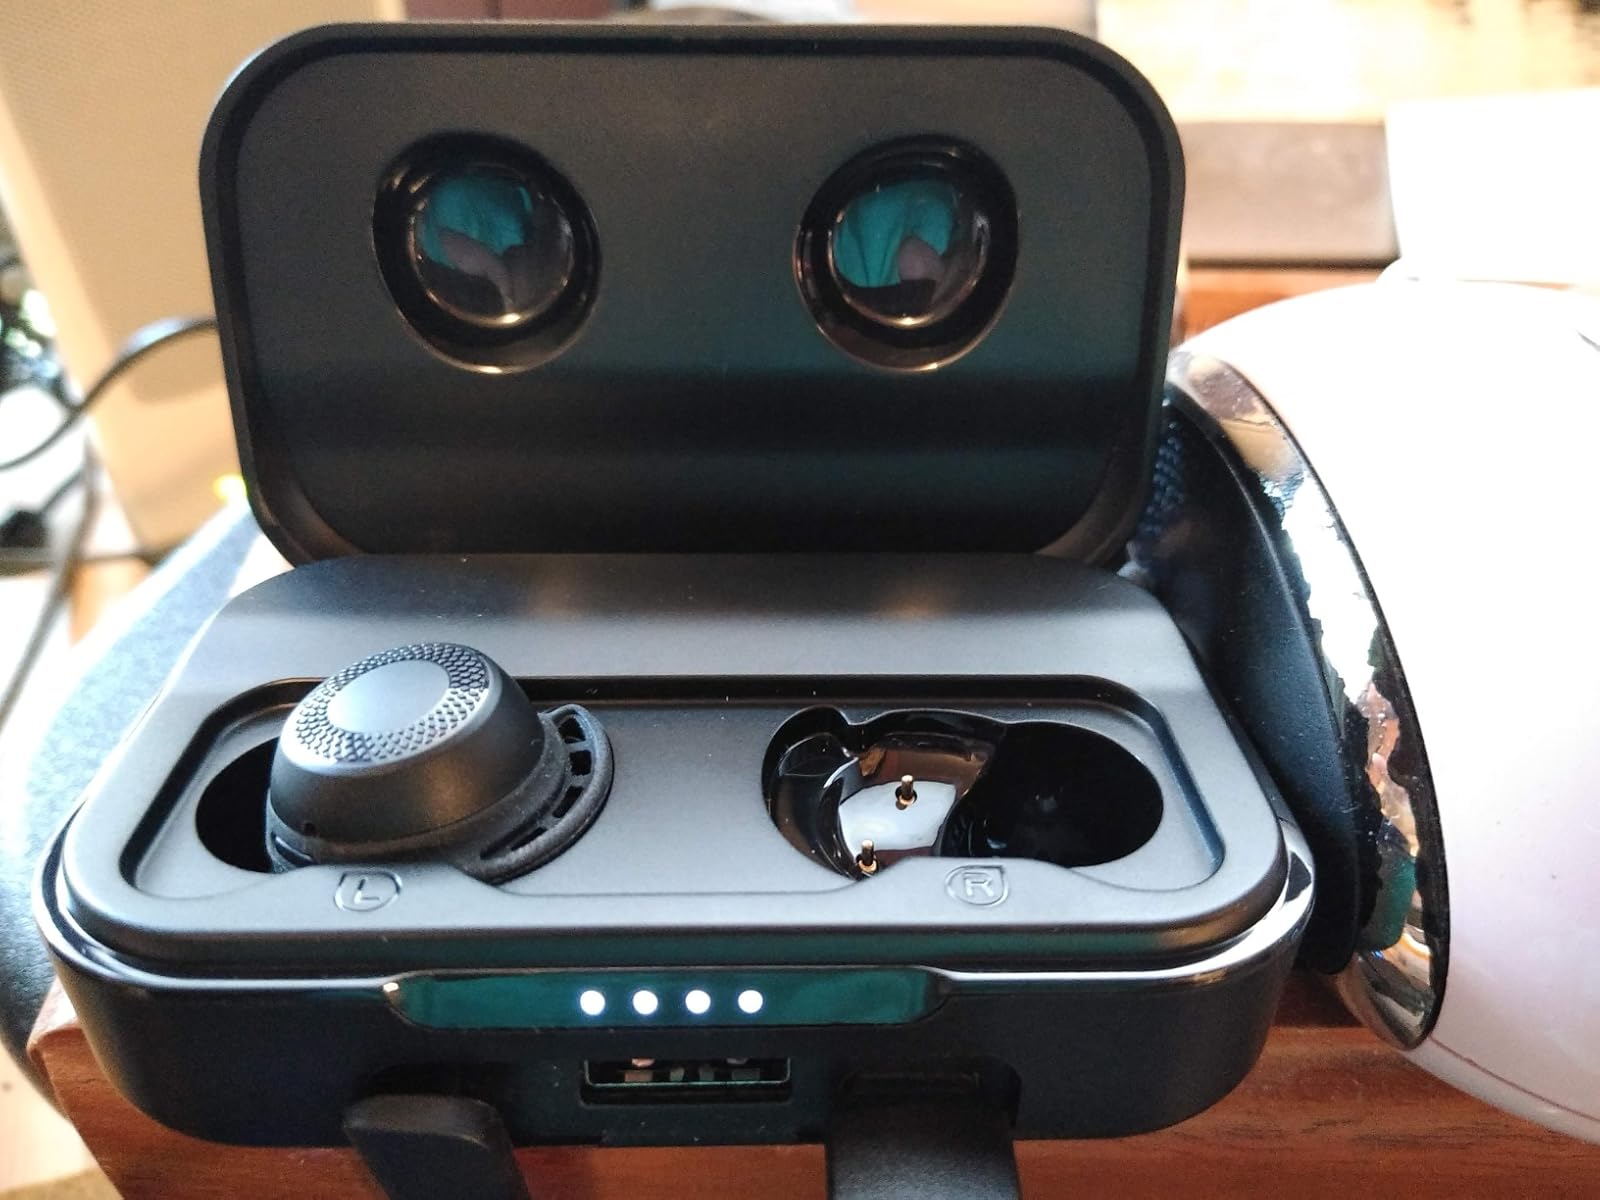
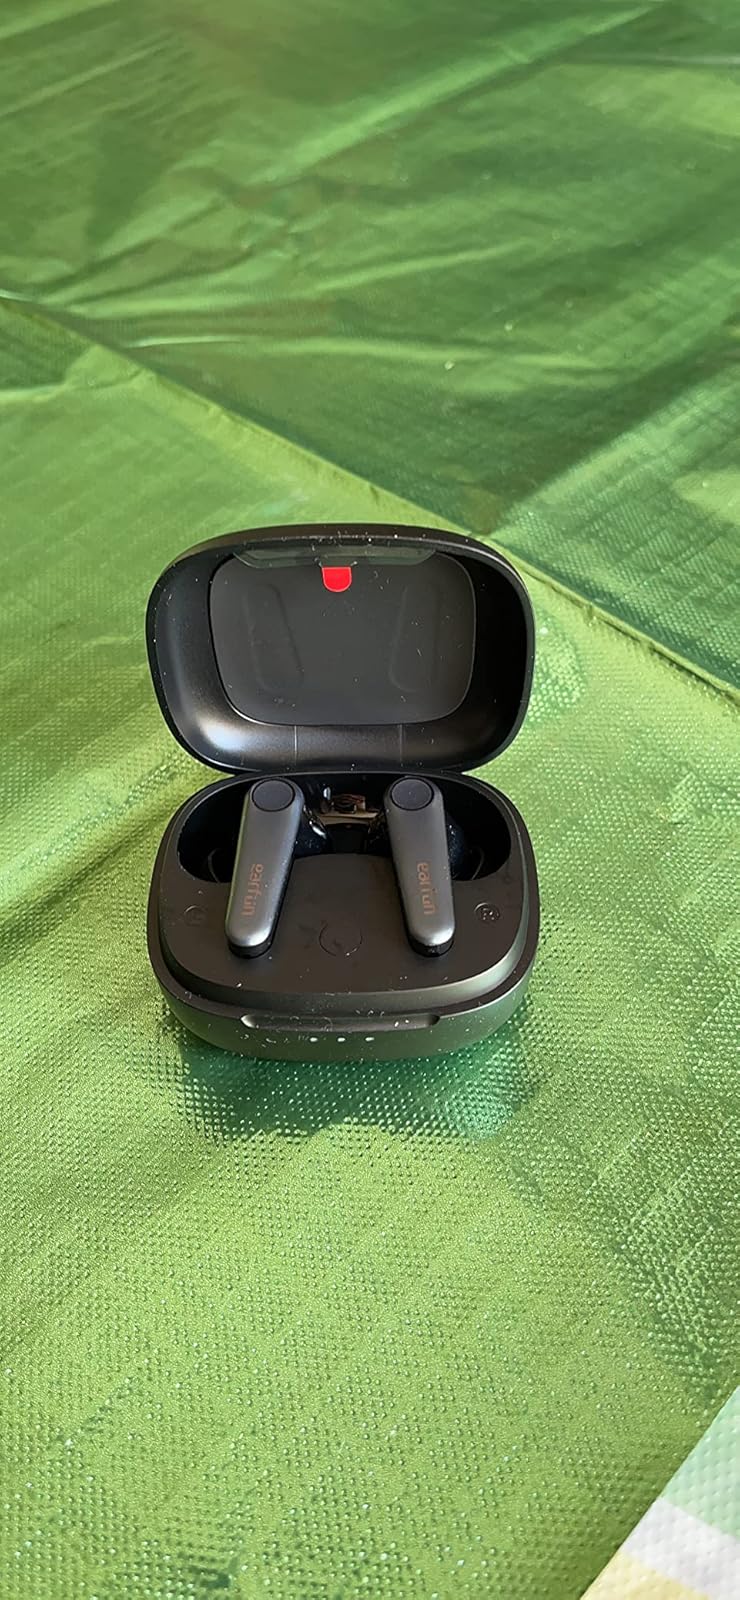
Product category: earbuds
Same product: no